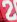
Number: 2